Jingkou railway station

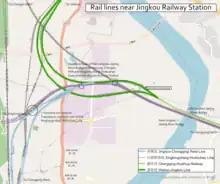
Tracks near Jingkou Railway Station.

Jingkou railway station is a railway station located in Shapingba District, Chongqing, People's Republic of China, on the Suiyu railway which operated by China Railway Corporation.